Gallagher (comedian)

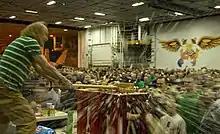
Gallagher smashes a cake with the Sledge-O-Matic.

Though it varied from performance to performance, Gallagher would usually end each of his shows with his signature "Sledge-O-Matic" routine.